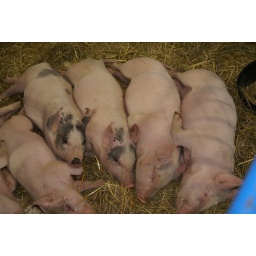
Goats, pigs and blue ribbon veggies at the Alaska State Fair in Palmer Alaska